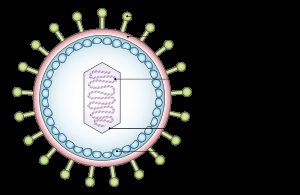
Virus
Model af Epstein-Barr virus, prototypen på en dsRNA-virus med membran
"""Vira"" omdirigeres hertil. For den franske by Vira, se Vira.